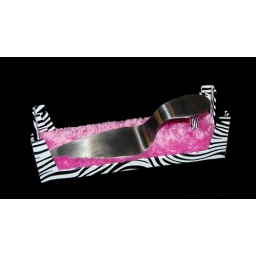
zebra print cake server in box